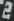
Number: 2